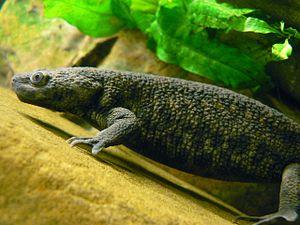
Pleurodeles est un genre d'urodèles de la famille des Salamandridae.
Pleurodeles waltl, le pleurodèle de Waltl, est une espèce d'urodèles de la famille des Salamandridae. Il vit dans la péninsule ibérique et au Maroc.
Les Pleurodelinae sont une sous-famille d'urodèles de la famille des Salamandridae.